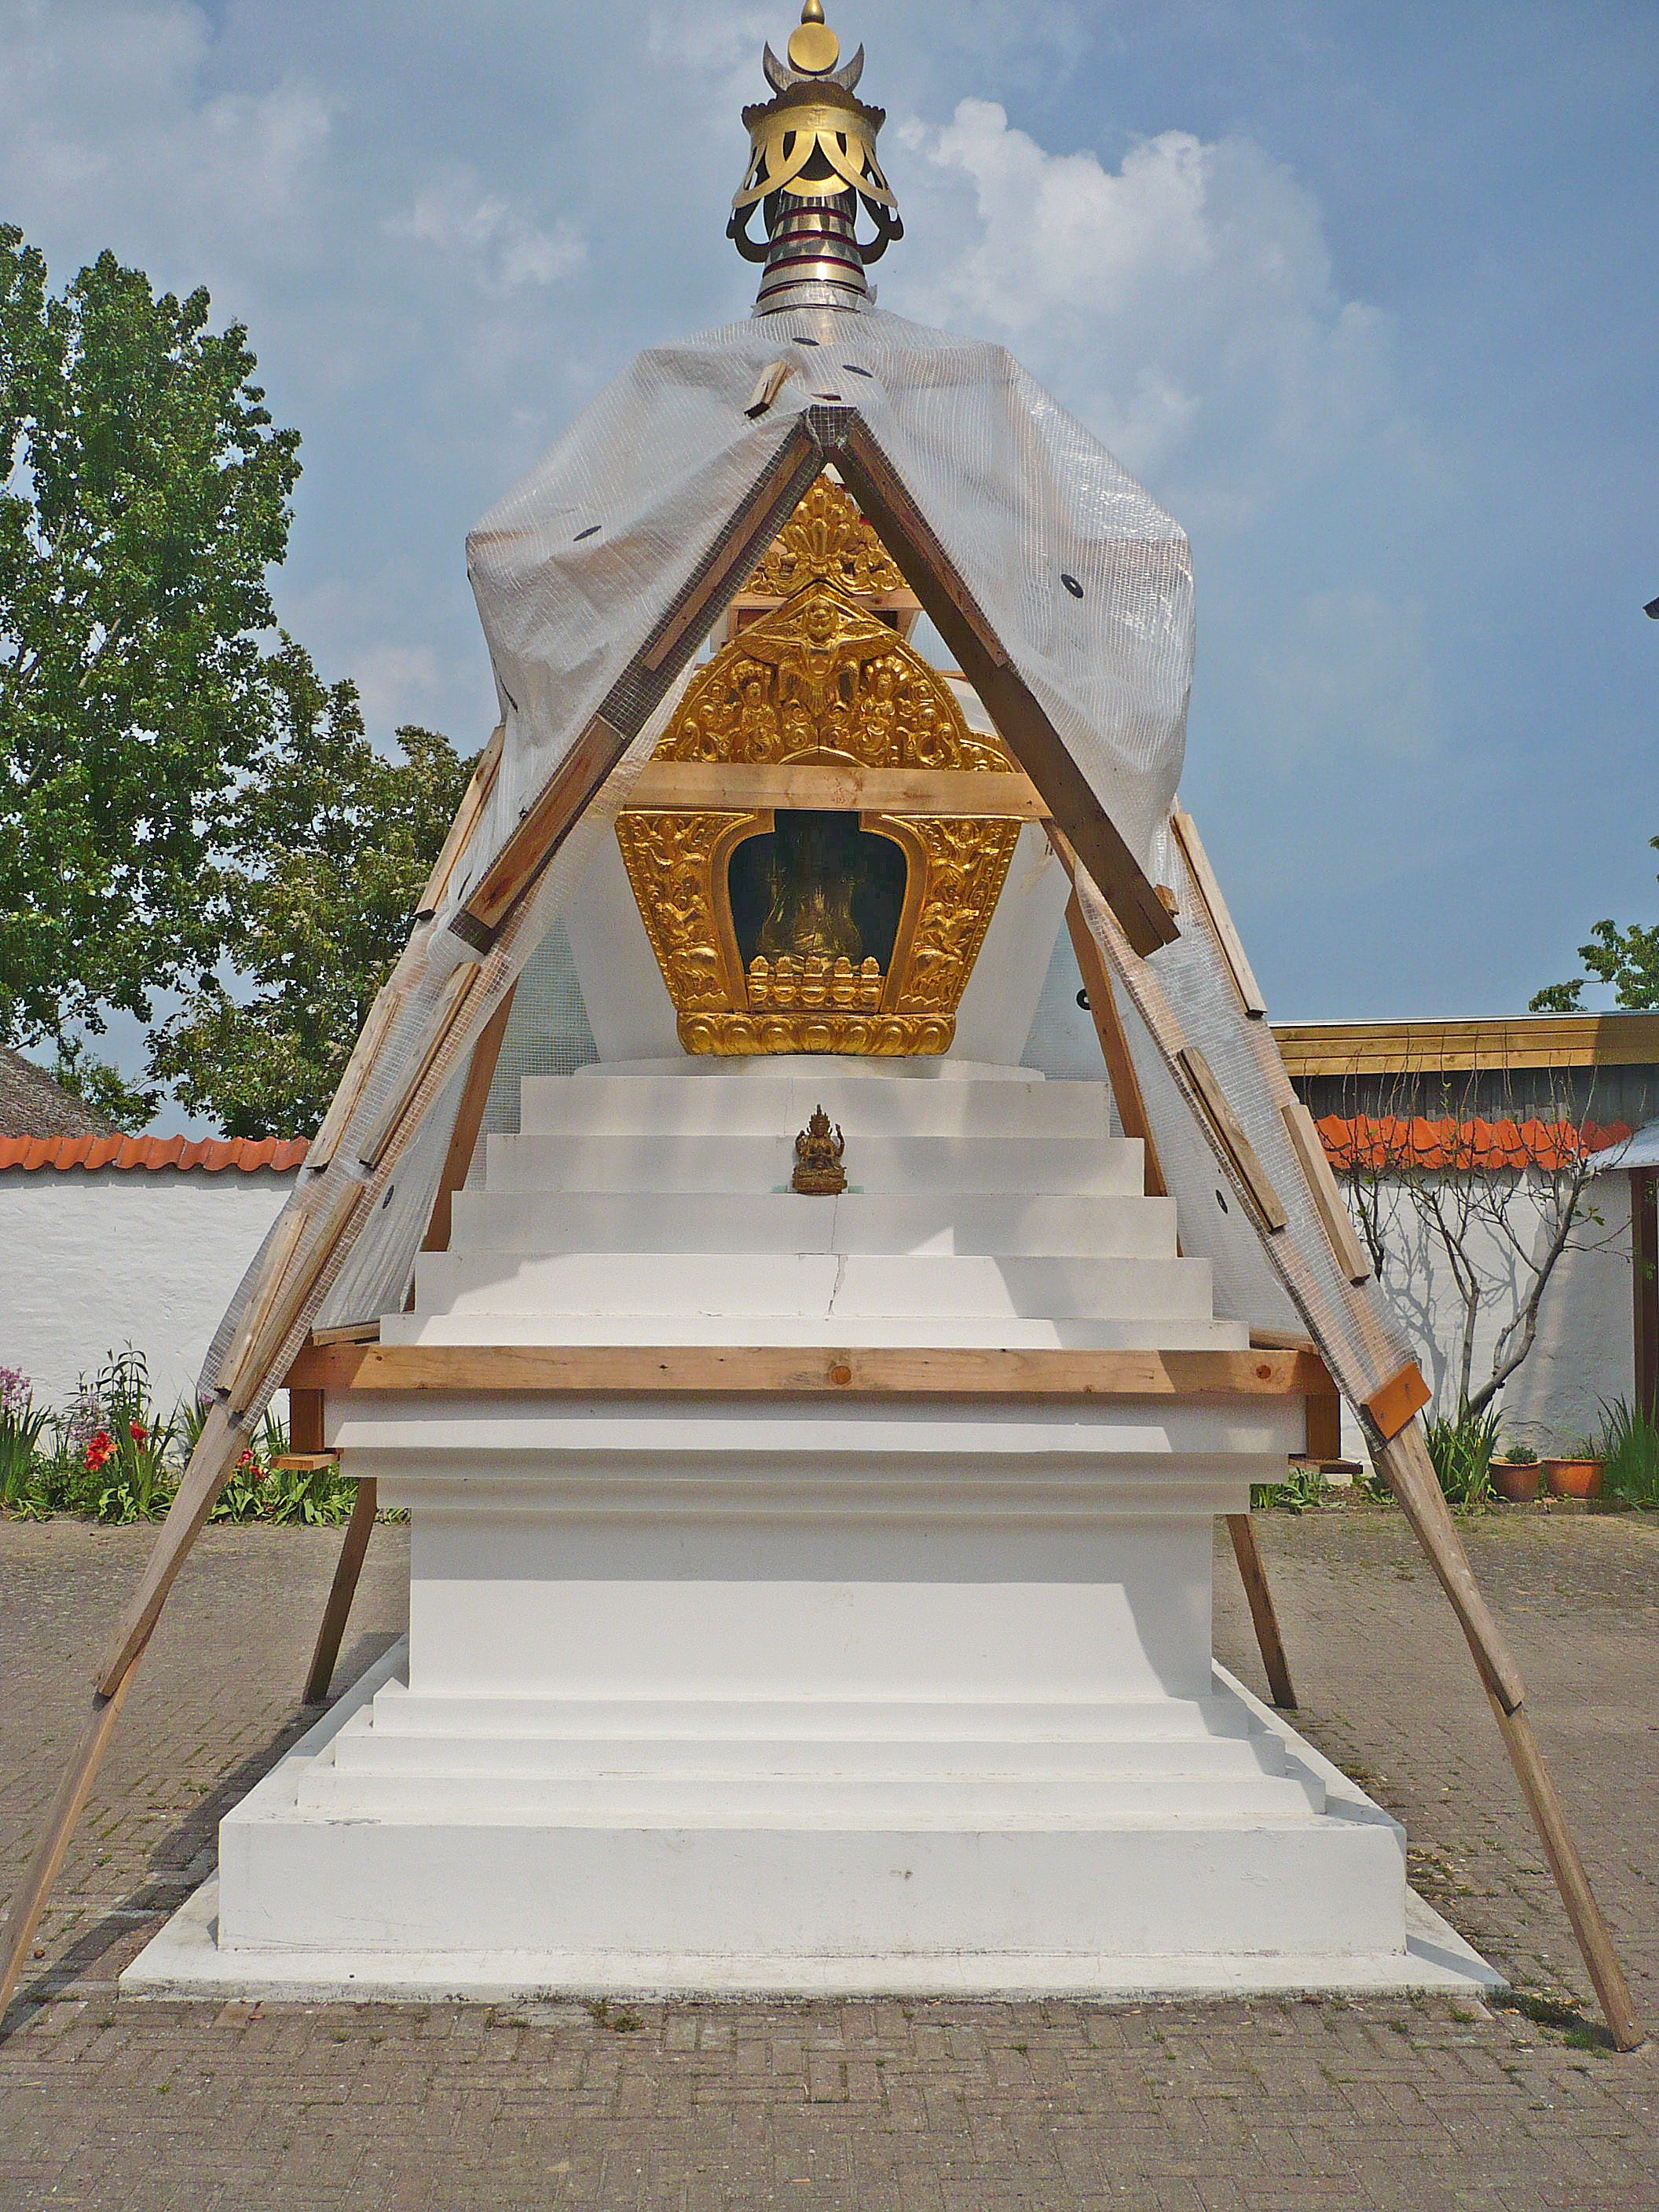
building, monument, tower, buddhism, church, chapel, place of worship, bell tower, temple, statues, denmark, shrine, figures, stupa, wat, ancient history, r dby